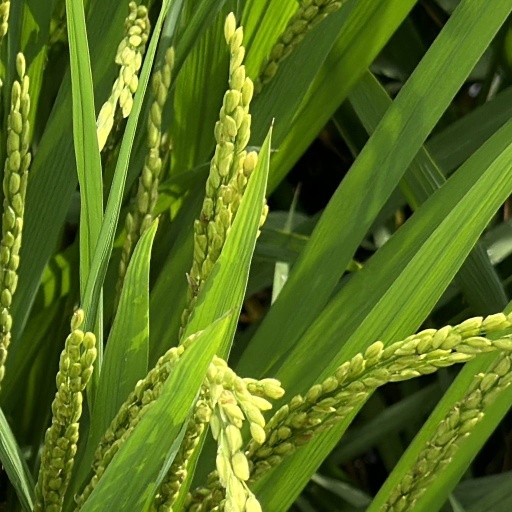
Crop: rice